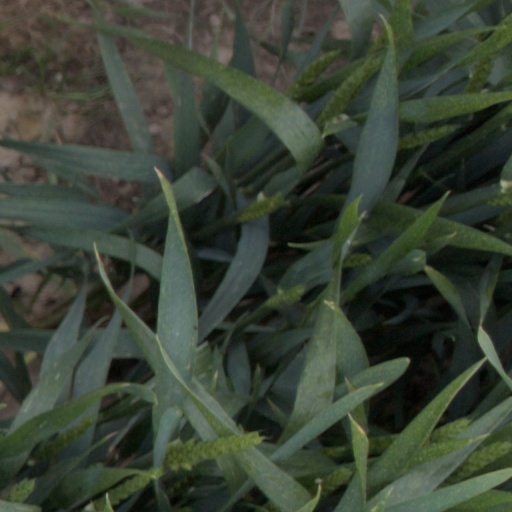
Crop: wheat